Climate of Burundi

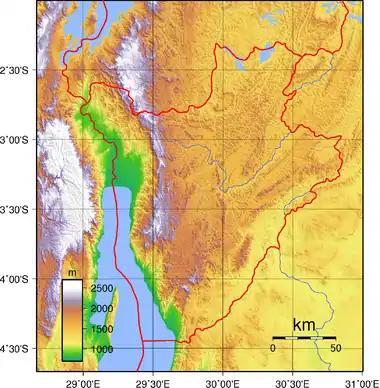
Topography of Burundi

The climate of Burundi is equatorial in nature, and is marked by high mean annual temperatures, small temperature ranges, and rainfall throughout the year. Despite this, there is still considerable daily variation in temperature and rainfall across the country, depending on altitude.